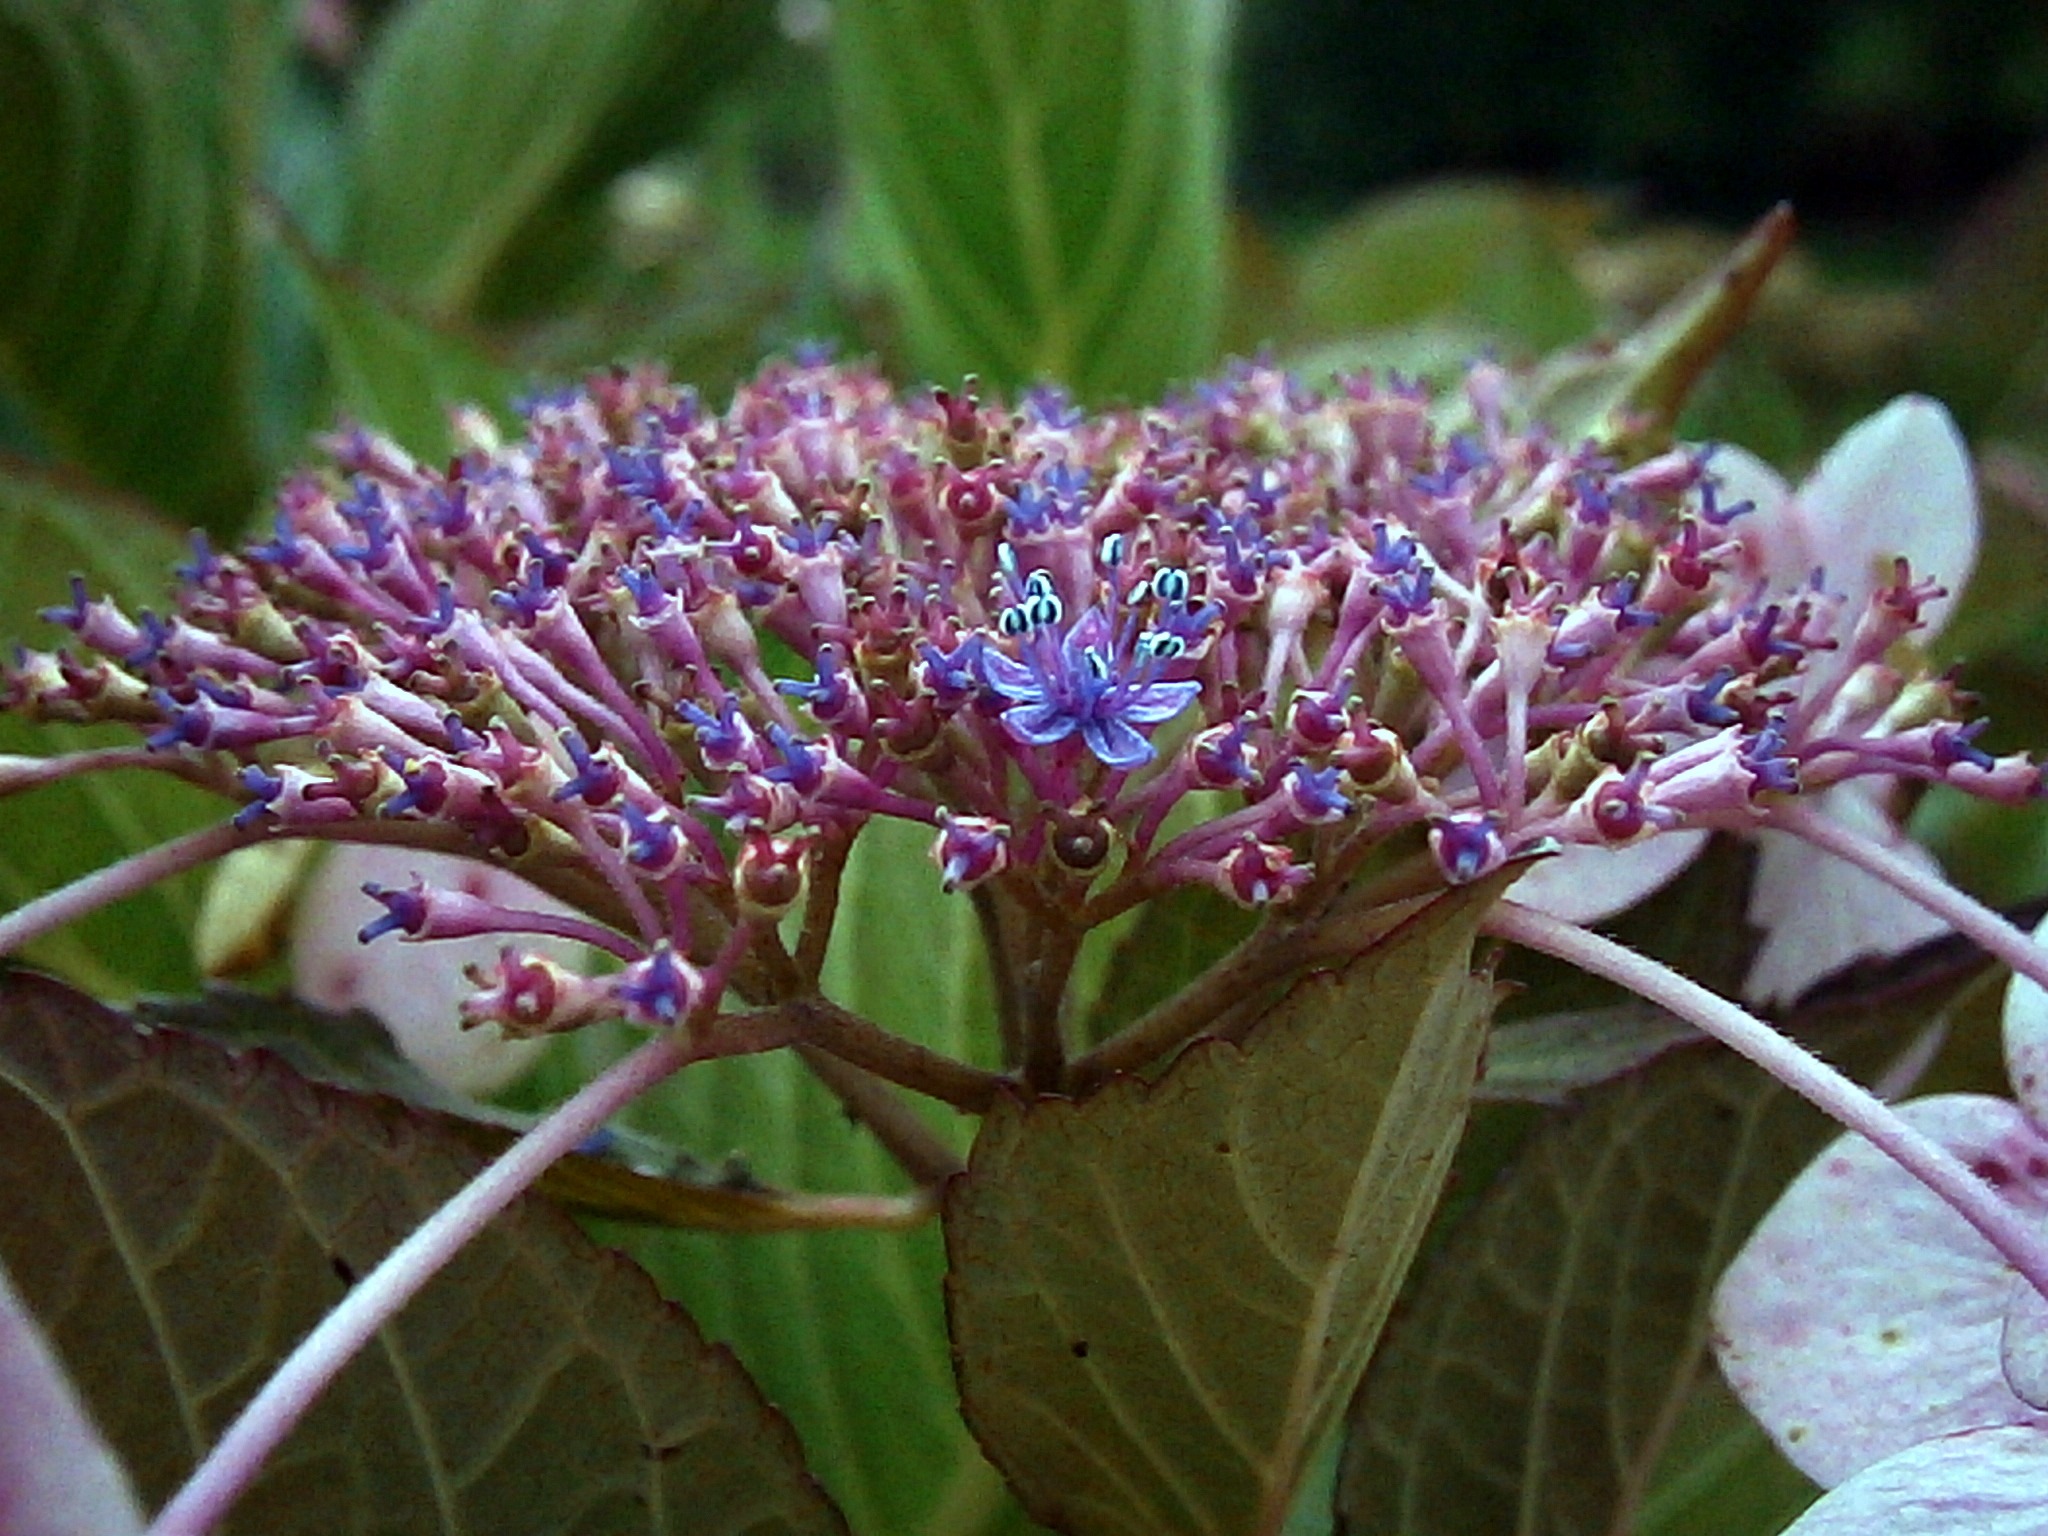
nature, blossom, plant, white, flower, purple, bloom, bush, herb, color, insect, botany, blue, garden, flora, hydrangea, wildflower, flowers, shrub, violet, bud, macro photography, white flowers, flowering plant, land plant, ironweed